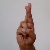
The image shows a hand gesture representing the letter 'R' in Indian Sign Language.